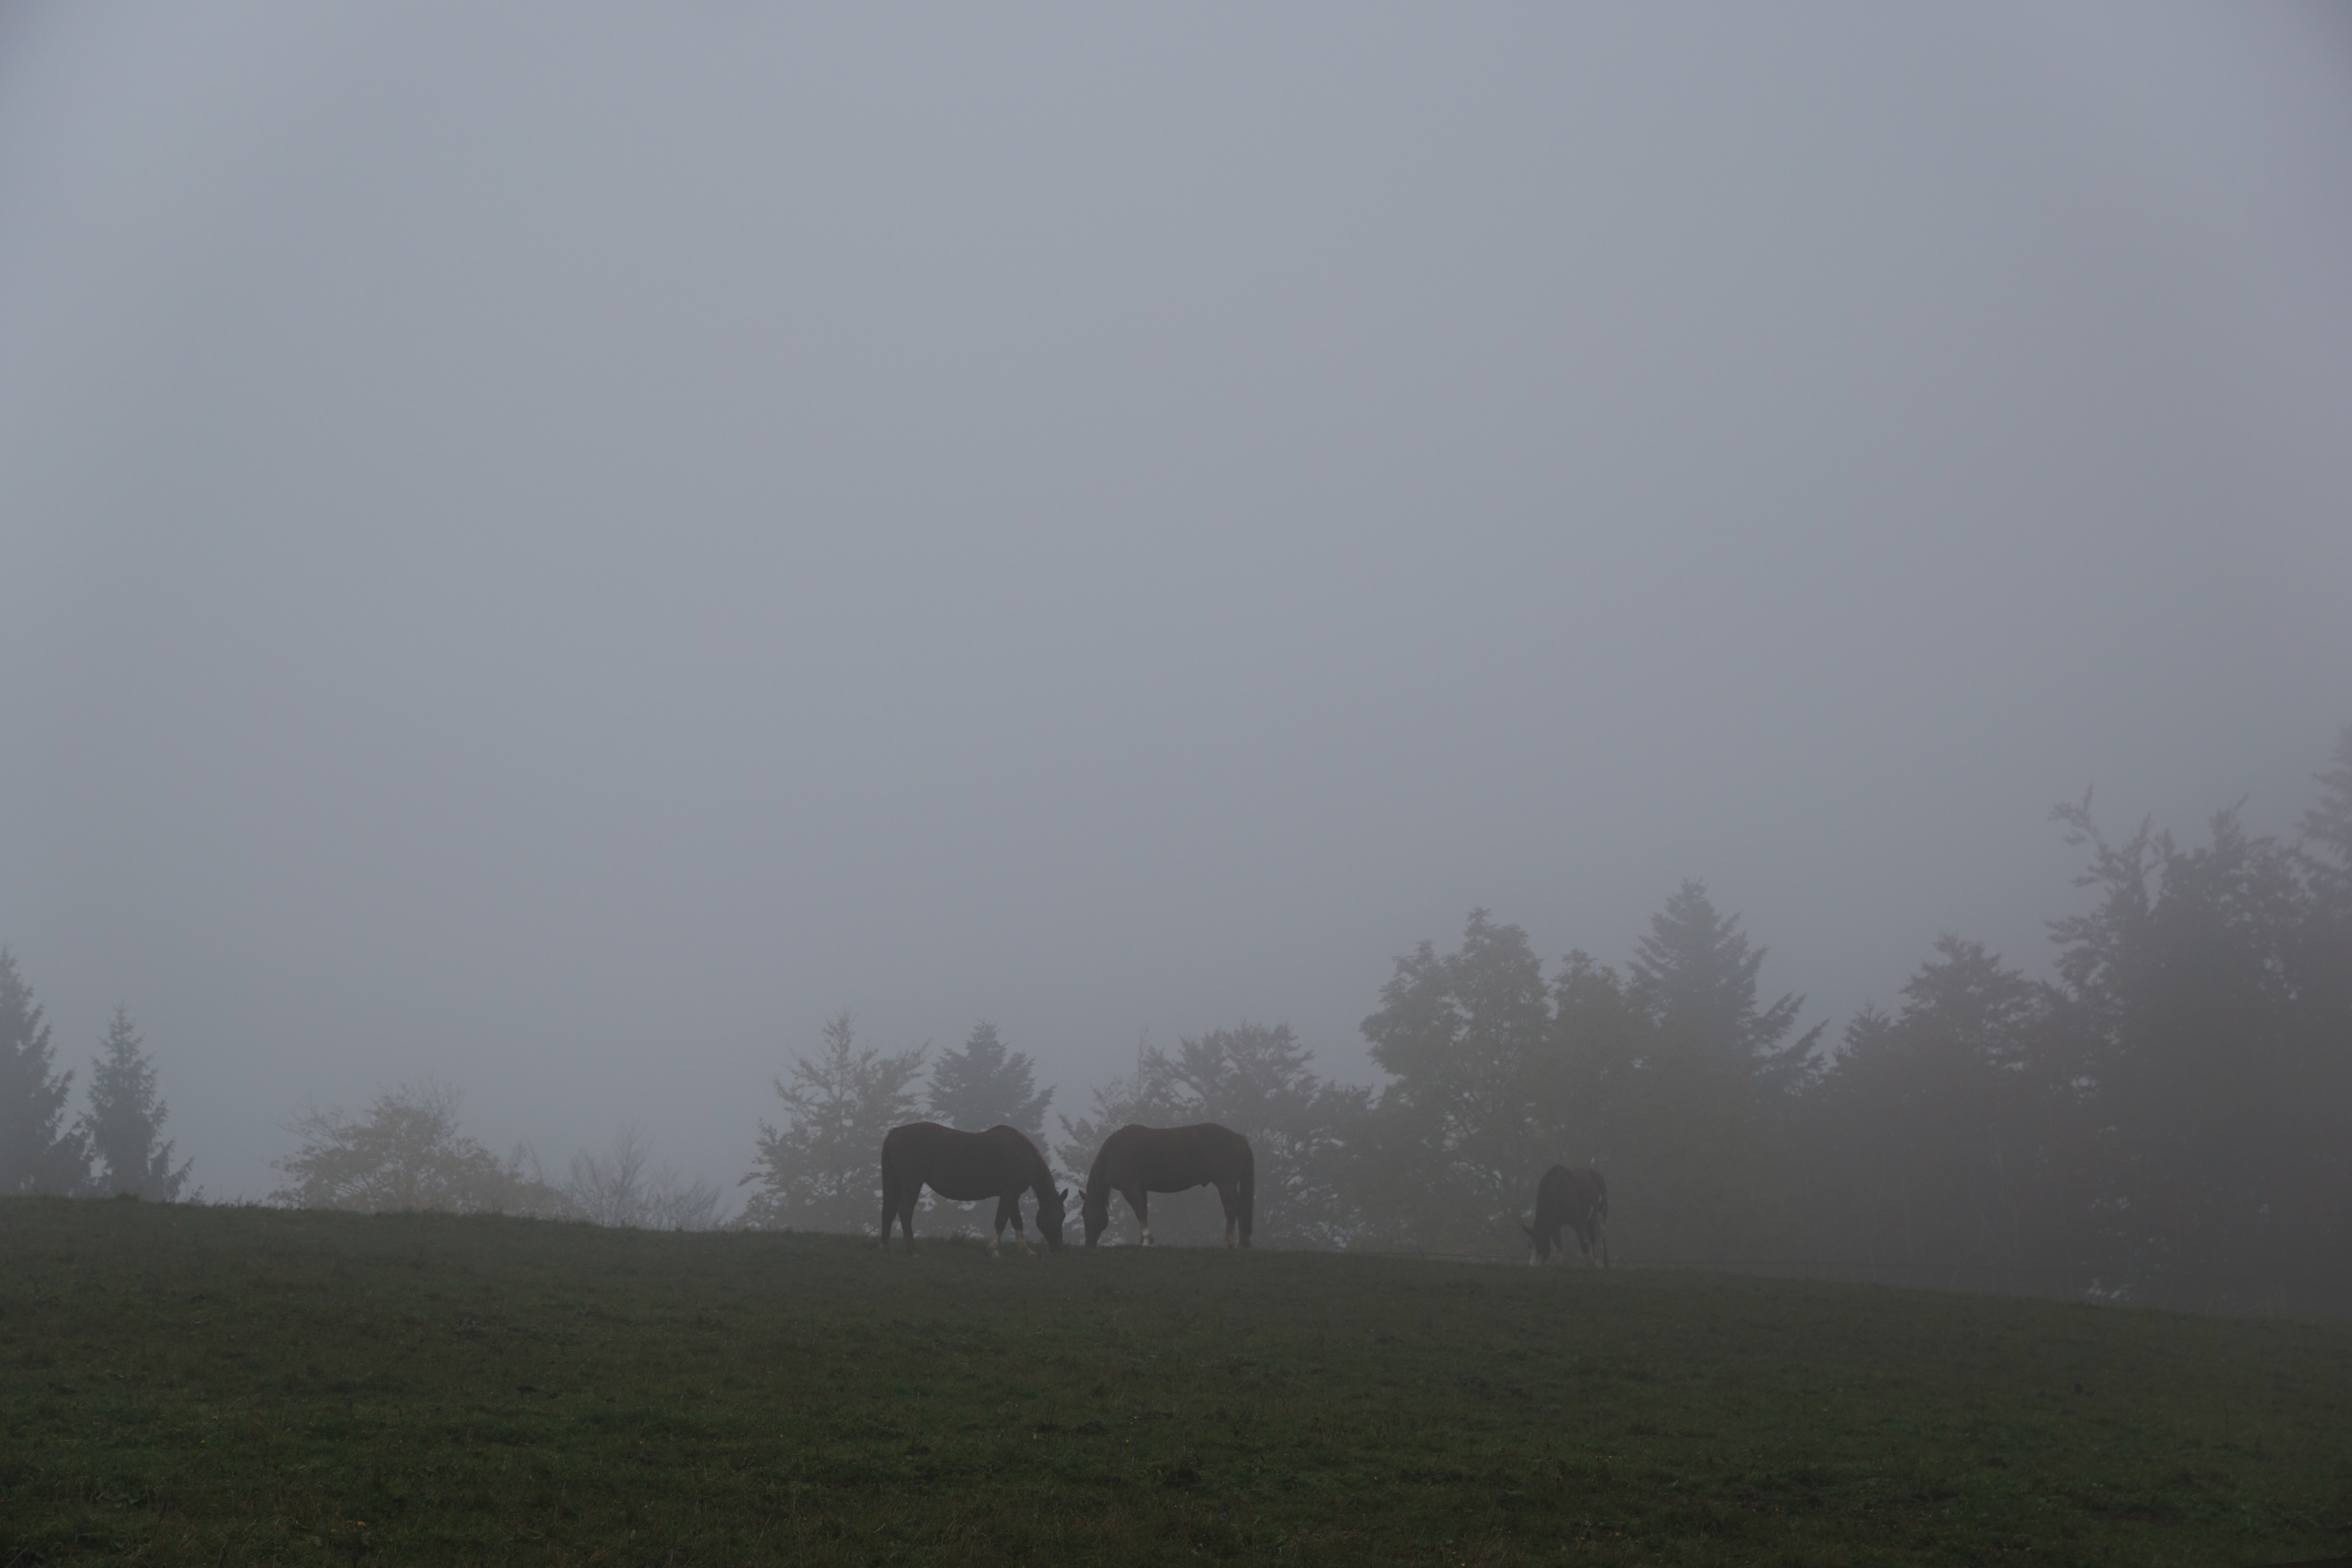
tree, nature, grass, fog, mist, field, meadow, morning, hill, dawn, atmosphere, love, pasture, horse, weather, haze, plain, earth, relationship, pair, drizzle, creux du van, atmospheric phenomenon